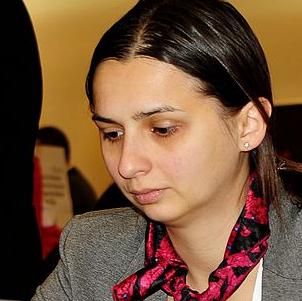
Age: 31